Osmo Kontula

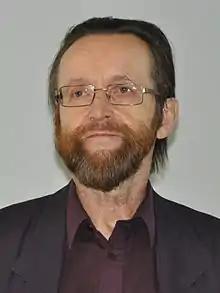
Osmo Kontula in 2012.

Osmo Johannes Kontula (born 27 June 1951) is a Finnish sociologist and sexologist currently employed as a research professor at the Population Research Institute of the Family Federation of Finland (Väestöliitto). He is also honorary associate professor at the Faculty of Health Science, University of Sydney, Australia.